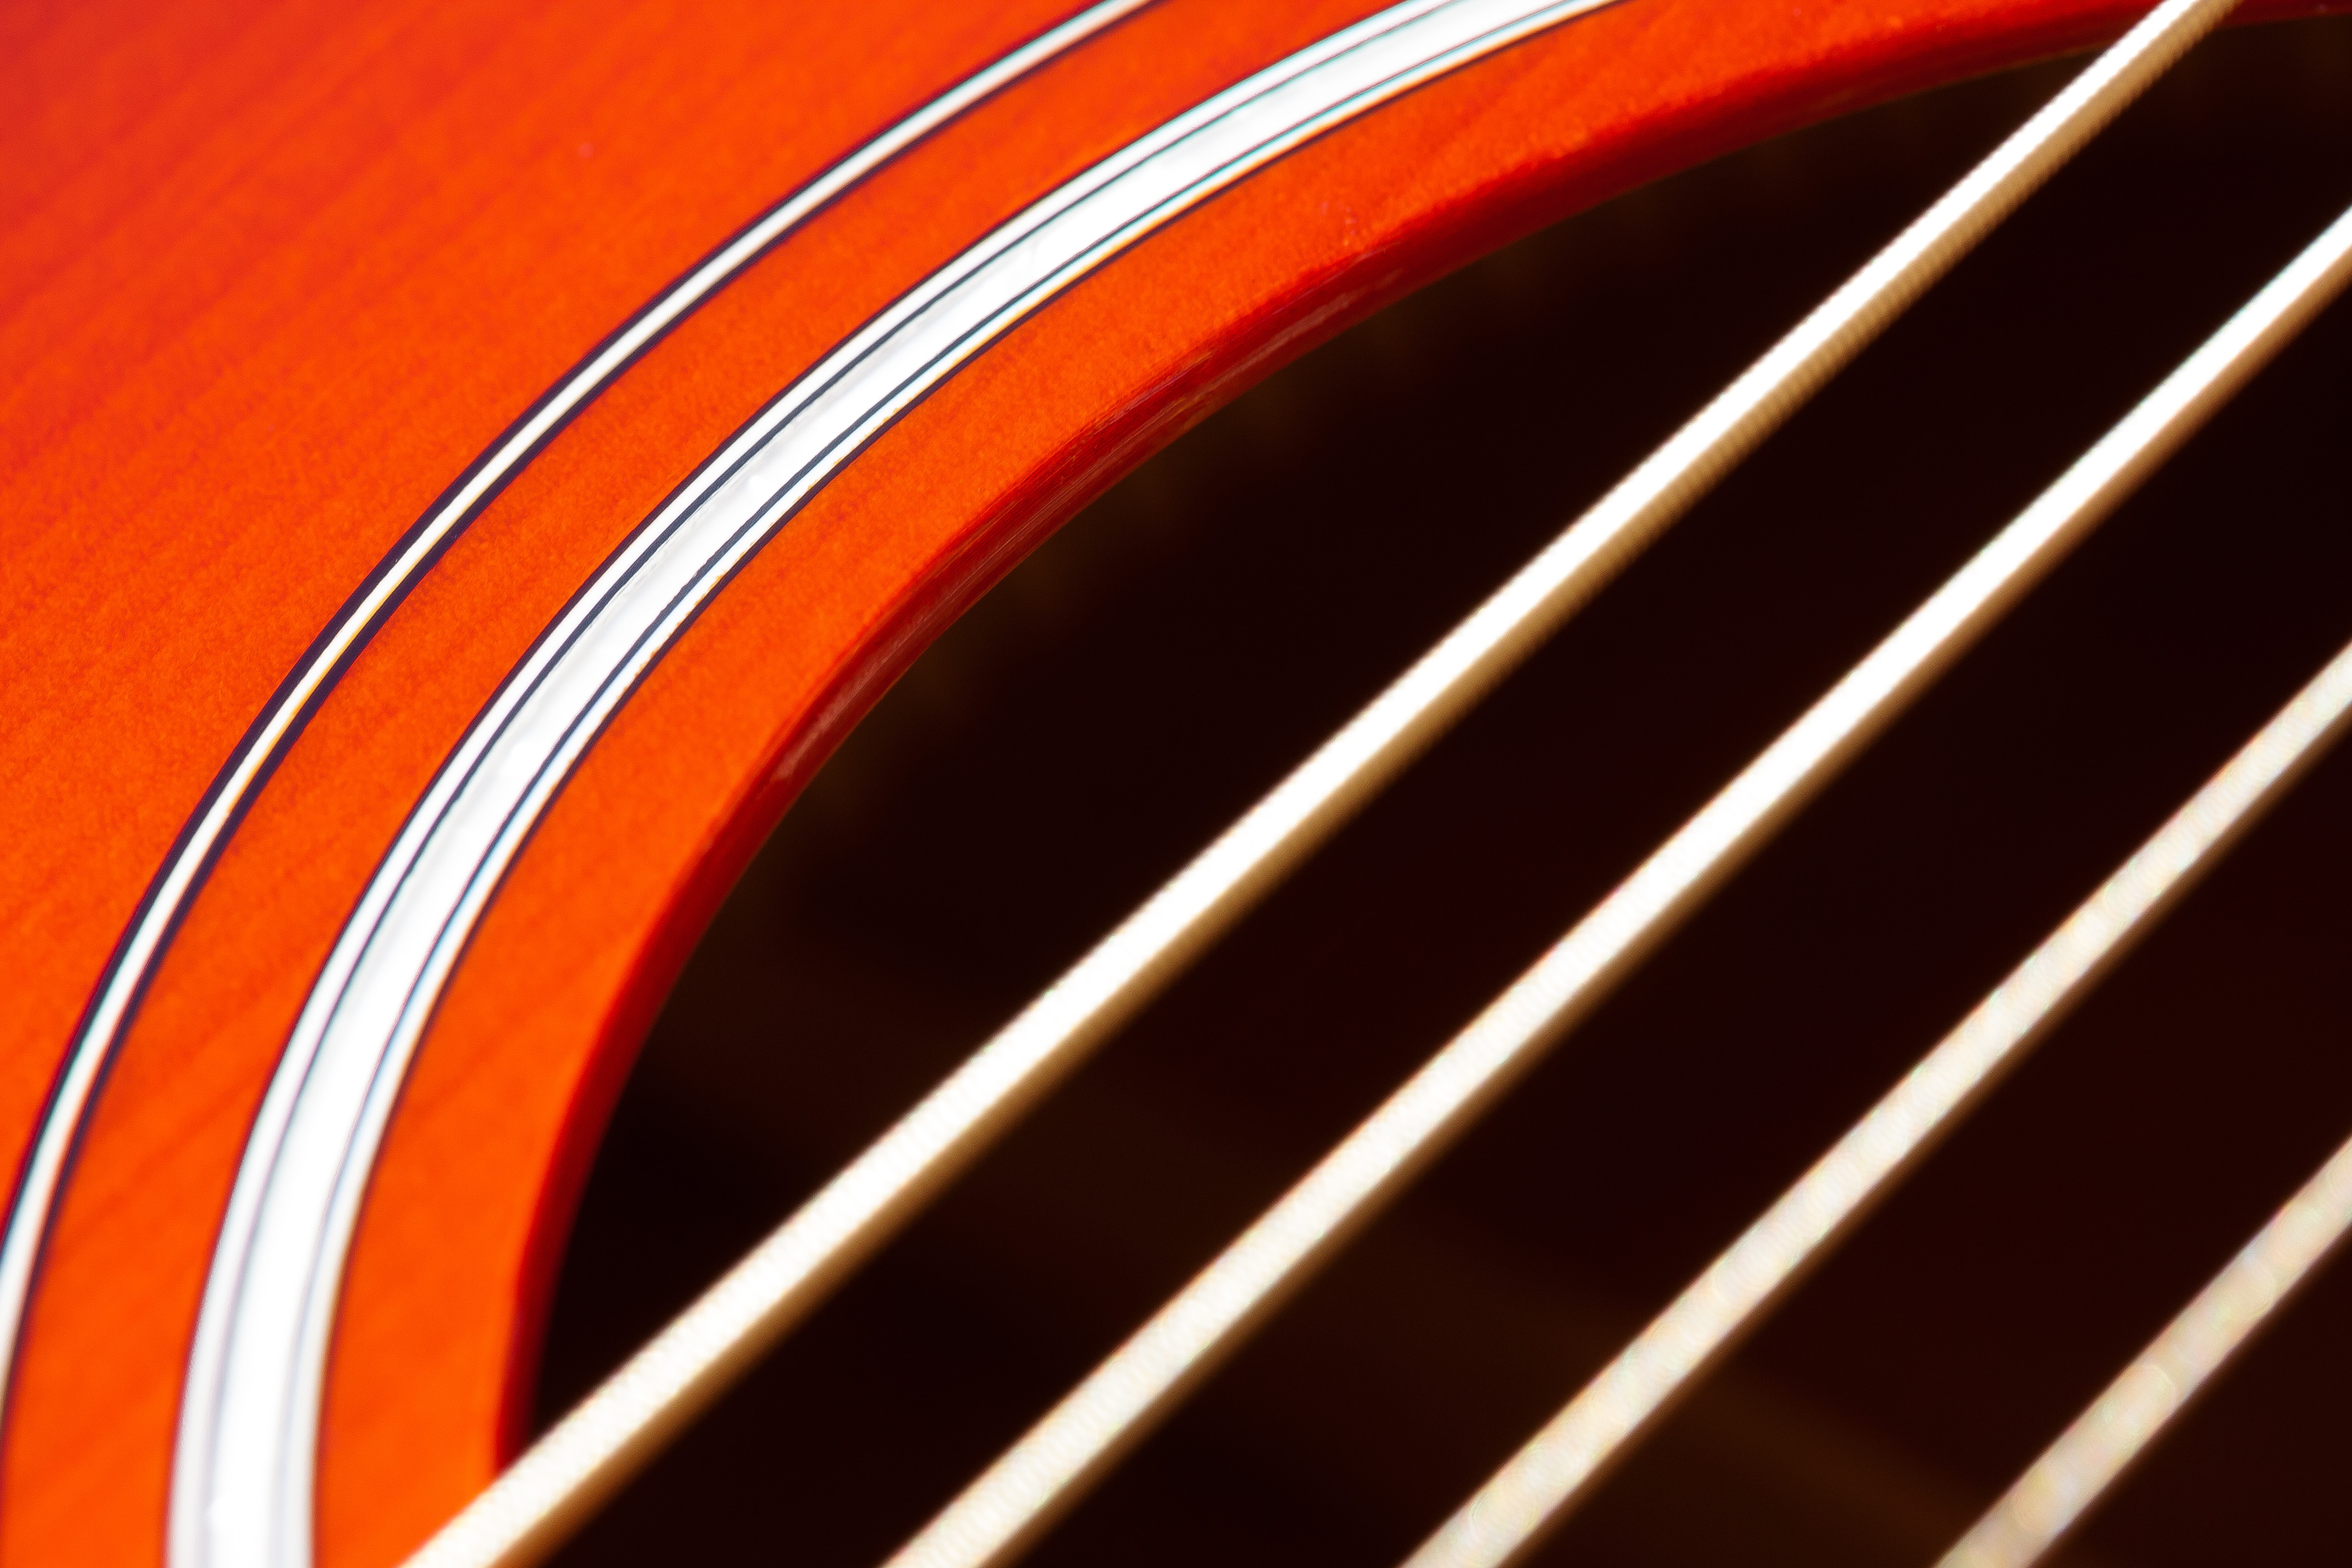
light, wood, wheel, guitar, acoustic guitar, line, red, color, circle, musical instrument, stringed instrument, close up, font, fender, strings, detail, classic, shape, macro photography, corpus, eddy, lacquered, marquetry, string instrument, plucked string instruments, plucked string instrument, soundbox, circular sonar, spieltechnik, akkustikgitare